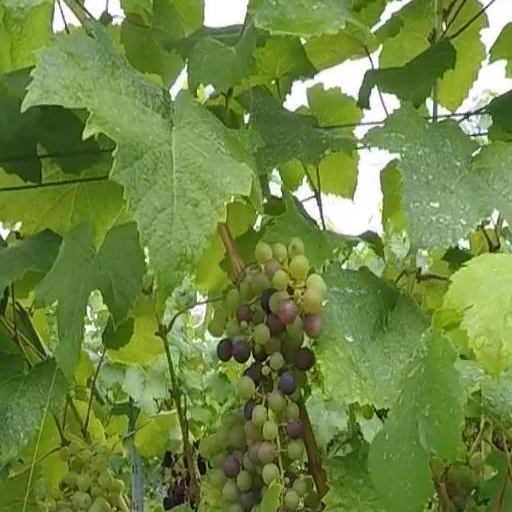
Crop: grape